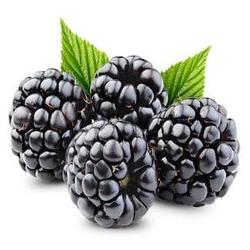
Label: Blackberry